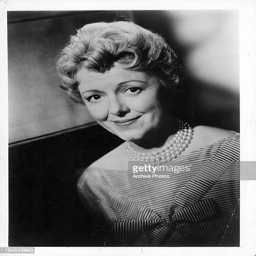
actor in publicity portrait for the film